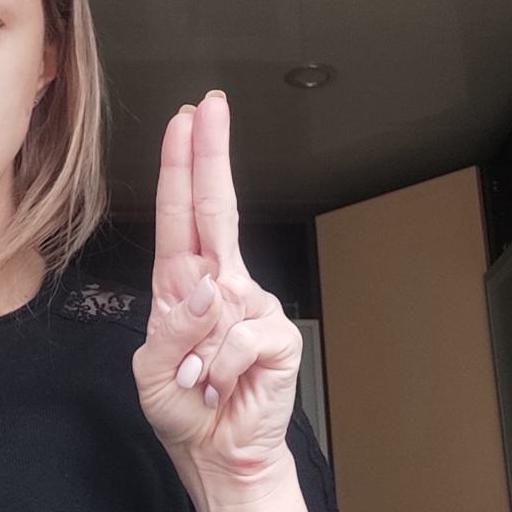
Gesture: two_up